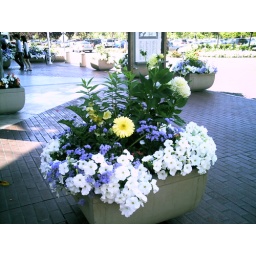
These flower pots were place all over the mall in Menlo Park.